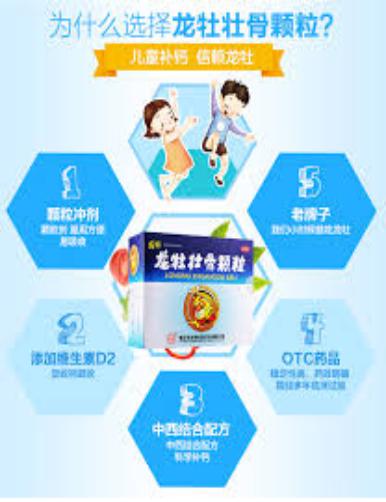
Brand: longmu-2
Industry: Medical